Tamar Ariav

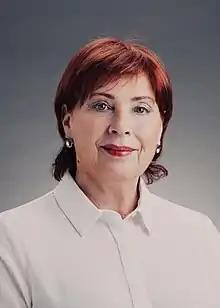

Tamar Ariav (born 1949) is an Israeli associate professor of education. She is the Academic Director of the Jack, Joseph and Morton Mandel Foundation in Israel. Ariav served as president of Beit Berl College in 2008–2020.